Pseudo-nitzschia

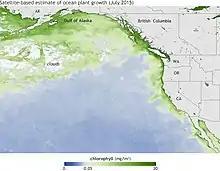
The largest toxic Pseudo-nitzschia bloom was recorded in 2015 along the west coast of North America.

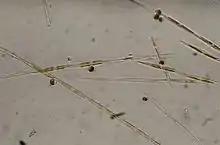
"Pseudo-nitzchia"

Shellfish become contaminated after feeding on toxic "Pseudo-nitzschia" blooms and can act as a vector to transfer domoic acid to humans upon ingestion. DA acts as a potent glutamate agonist and is responsible for amnesic shellfish poisoning in humans. Effects can be as minor as vomiting, cramps, and a headache, or as severe as permanent anterograde memory loss, coma, and death. So, monitoring systems and management practices for recreational and commercial fishing are important to ensure the health of marine animals and their predators.